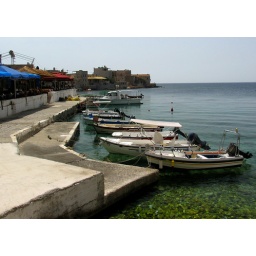
Fishing boats in clear clear water